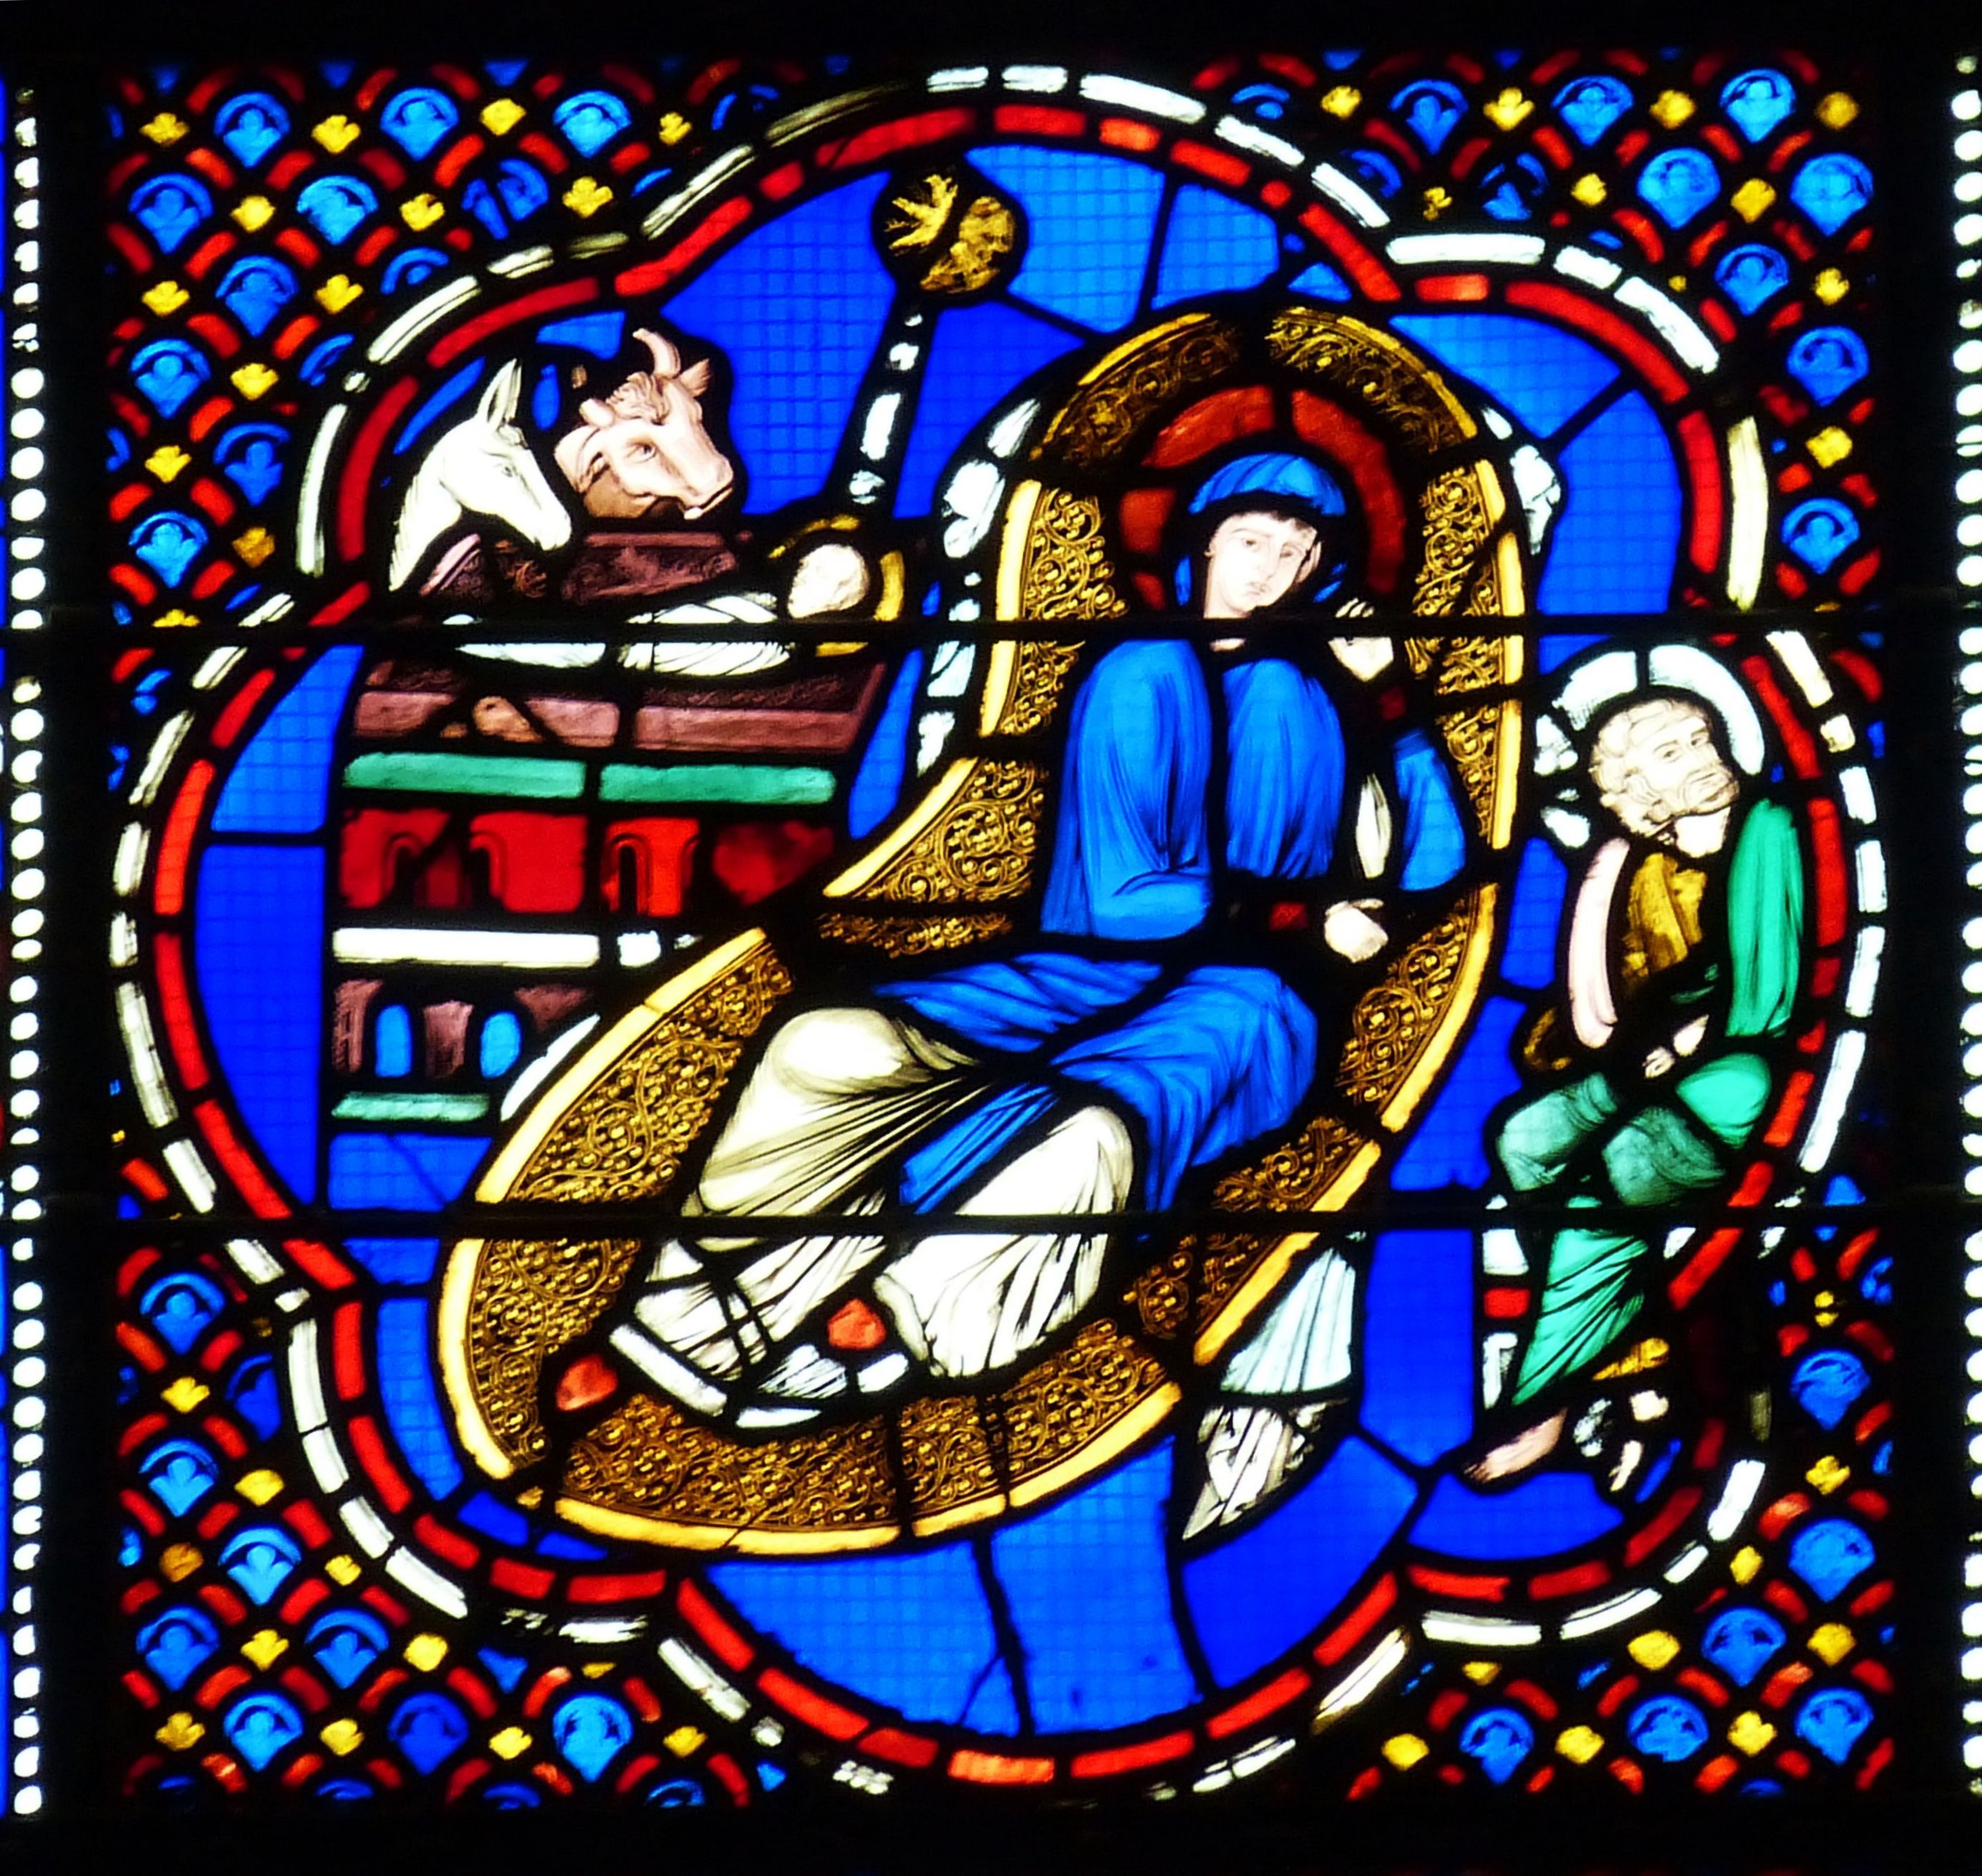
window, glass, france, church, christian, christmas, material, stained glass, donkey, maria, jesus, crib, image, historically, lyon, ox, stained glass window, church window, nativity scene